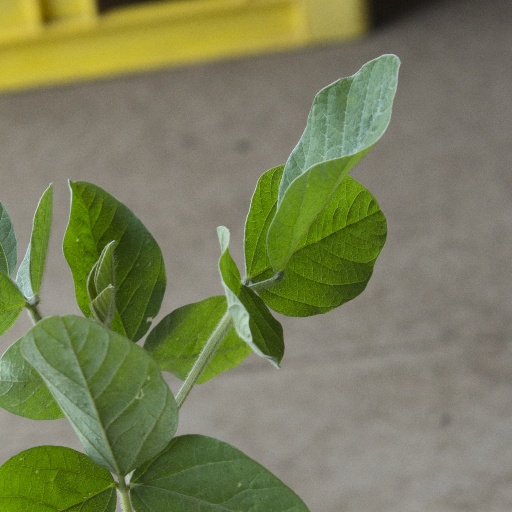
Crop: soybean